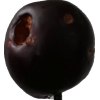
Label: plum